1919 St Albans by-election

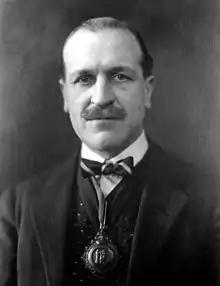
F.E. Fremantle

In speeches after the count, Fremantle pronounced himself pleased with the result, and said that voters had sent a message of support to the Coalition for carrying on government "in accordance with the great traditions of the British Empire". Brown said that he was delighted with the result, which showed that the professional classes were coming round to supporting Labour; and Gray said that he could take defeat in a sportsmanlike manner.